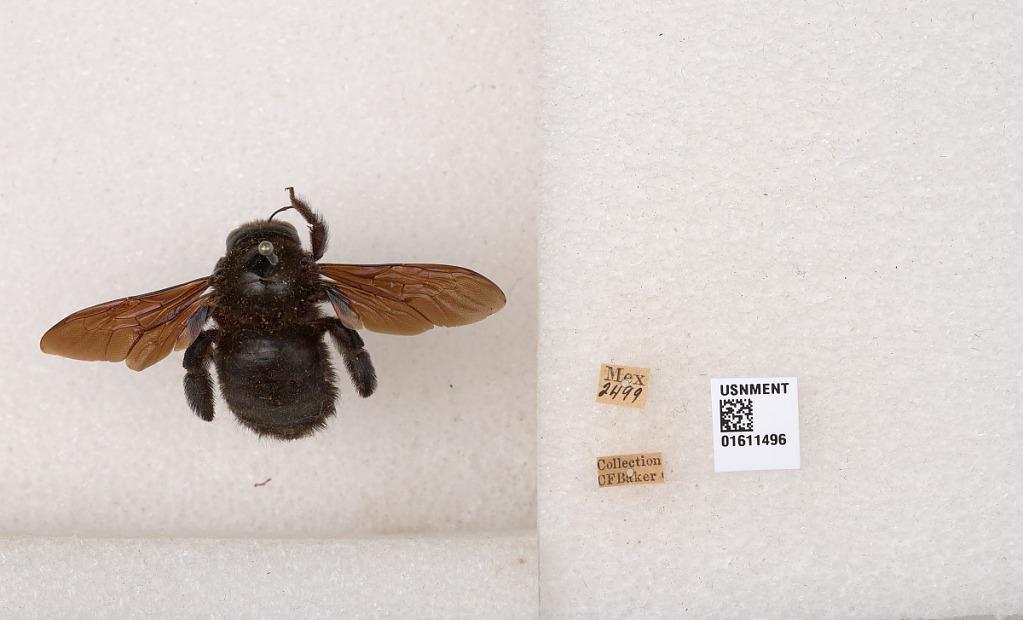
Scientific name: Xylocopa
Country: Mexico
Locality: Mexico